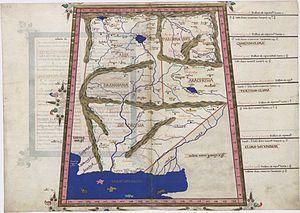
Les Paropamisades sont une région historique de l'Hindū-Kūsh centrée sur Kaboul et Bagram. Elle fit partie du royaume gréco-bactrien de 190 à 130 av. J.-C. environ. Le nom de cette région, correspondant au nom du peuple qui y vivait, est d'origine grecque ; il est mentionné chez le géographe Strabon, au livre XV de son œuvre.
La Drangiane ou Tzarangiane, était une province et une satrapie de l’Empire achéménide. Elle recouvrait la région du Lac Hamoun, les marais du bassin endorhéique du Sistan, aux confins de l’Iran, de l'Afghanistan et du Pakistan, et son principal bassin versant, la vallée de Helmand, dans le sud-ouest de l'actuel Afghanistan et le « méplat » (Nok Kondi) de l’ouest du Pakistan. Elle correspond à l'actuelle région du Seistān au sud-ouest de l'Afghanistan. Sa capitale était Prophtasie. C'est dans cette ville, lors de la conquête de cette province en 330 av. J.-C. par Alexandre le Grand, que Philotas fut exécuté.
L’Arachosie est une région située au Sud-est de l'Afghanistan et une ancienne satrapie de l'Empire perse achéménide le long de la rivière Tarnak. Arachosie est le nom dérivé du grec : Arachotos, une forme hellénisée du Perse ancien Harahuvatiš, le nom du fleuve Helmand ; elle correspond au Baloutchistan. Dans l'antiquité, le Baloutchistan est appelé Arachosie par les Grecs.